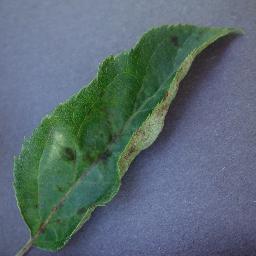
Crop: apple
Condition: scab